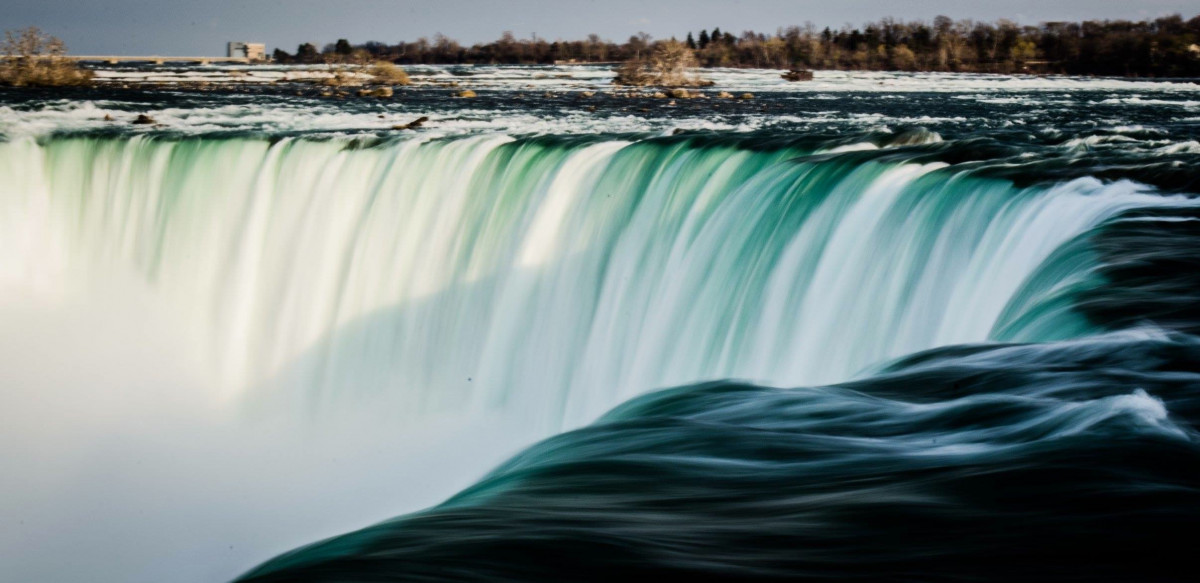
Tags: river, reflection, flowing, body of water, water feature